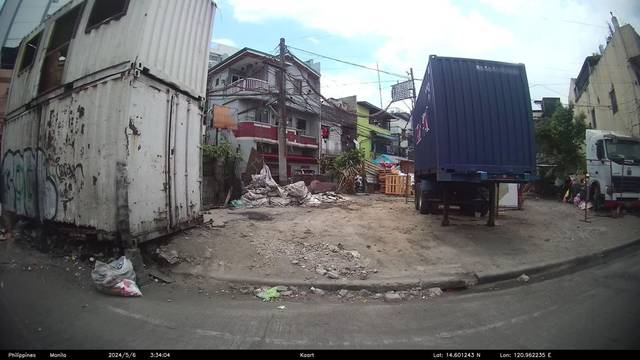
Region: Philippines
Coordinates: 14.601, 120.962